Asdee

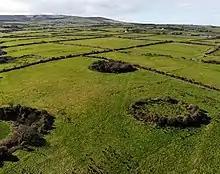
Ringforts on the outskirts of Asdee Village.

Evidence of ancient settlement in the area includes a number of ringfort sites, to the west of the village, which were built between 600AD and 900AD.